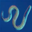
Label: worm